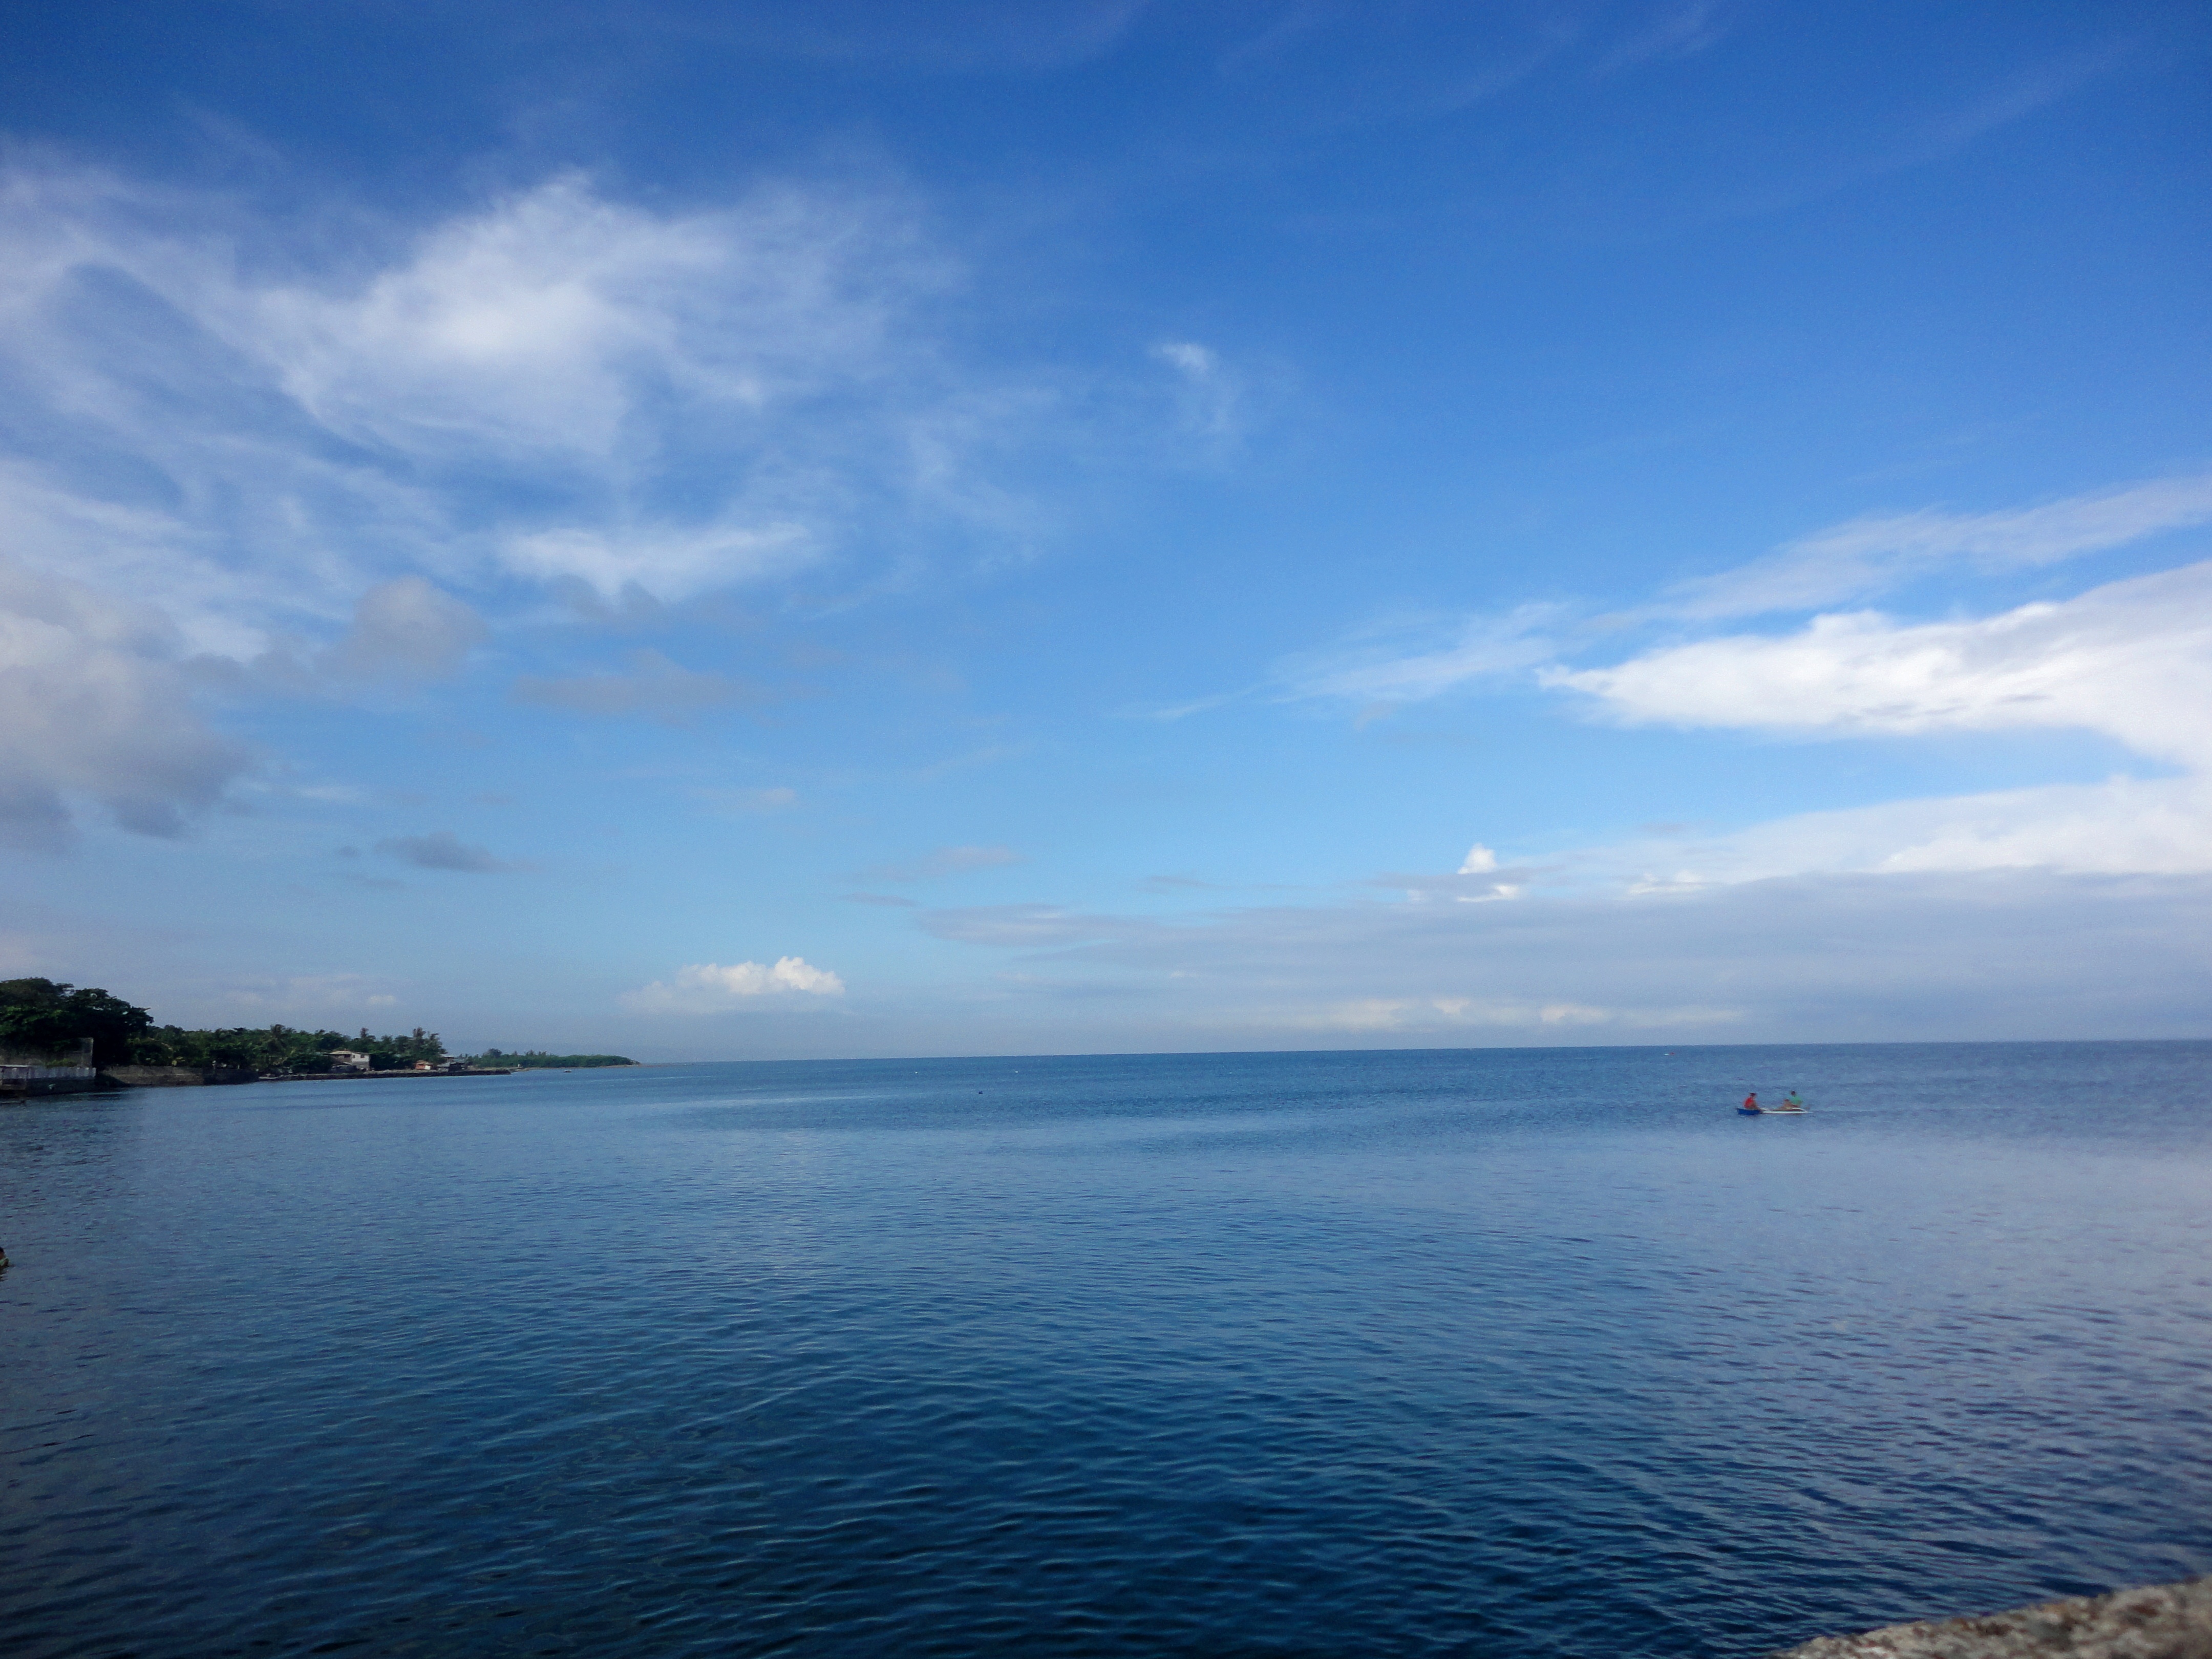
sea, coast, ocean, horizon, cloud, sky, shore, lake, dusk, vehicle, bay, body of water, loch, cape